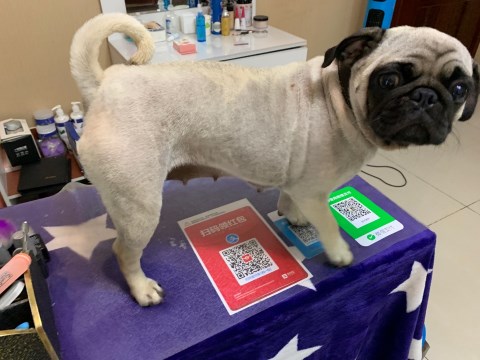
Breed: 798-n000130-pug